Banknotes of the United States dollar

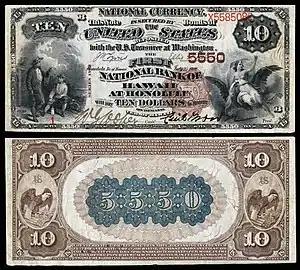
$10 National Bank Note issued by the First National Bank of Hawaii in Honolulu

Demand Notes are considered the first paper money issued by the United States whose main purpose was to circulate. They were made because of a coin shortage as people hoarded their coins during the American Civil War and were issued in denominations of , and . They were redeemable in coin. They were replaced by United States Notes in 1862. After the war ended paper money continued to circulate until present day.